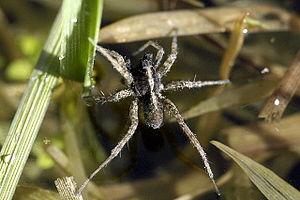
Pardosa est un genre d'araignées aranéomorphes de la famille des Lycosidae.